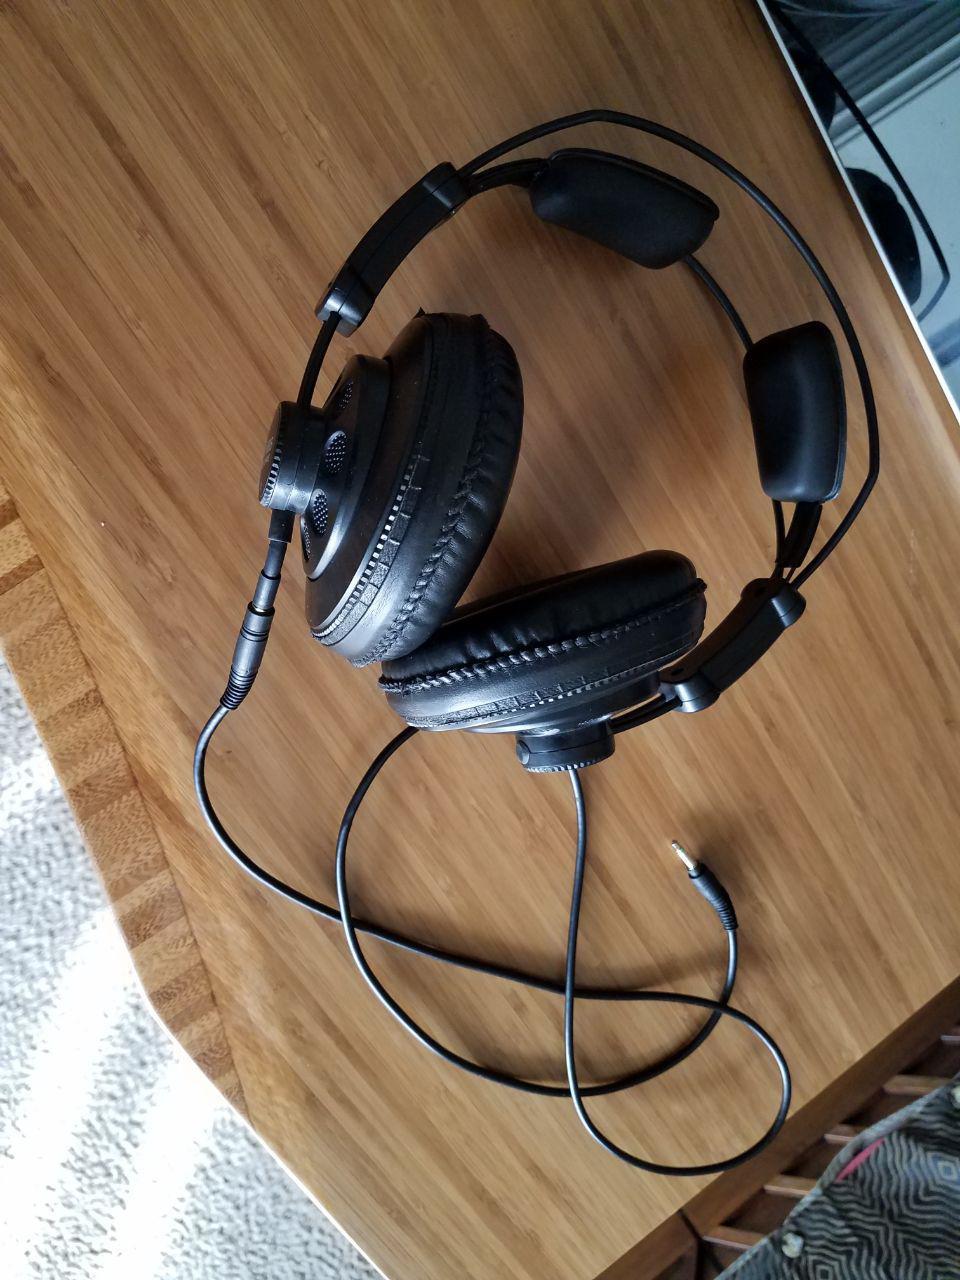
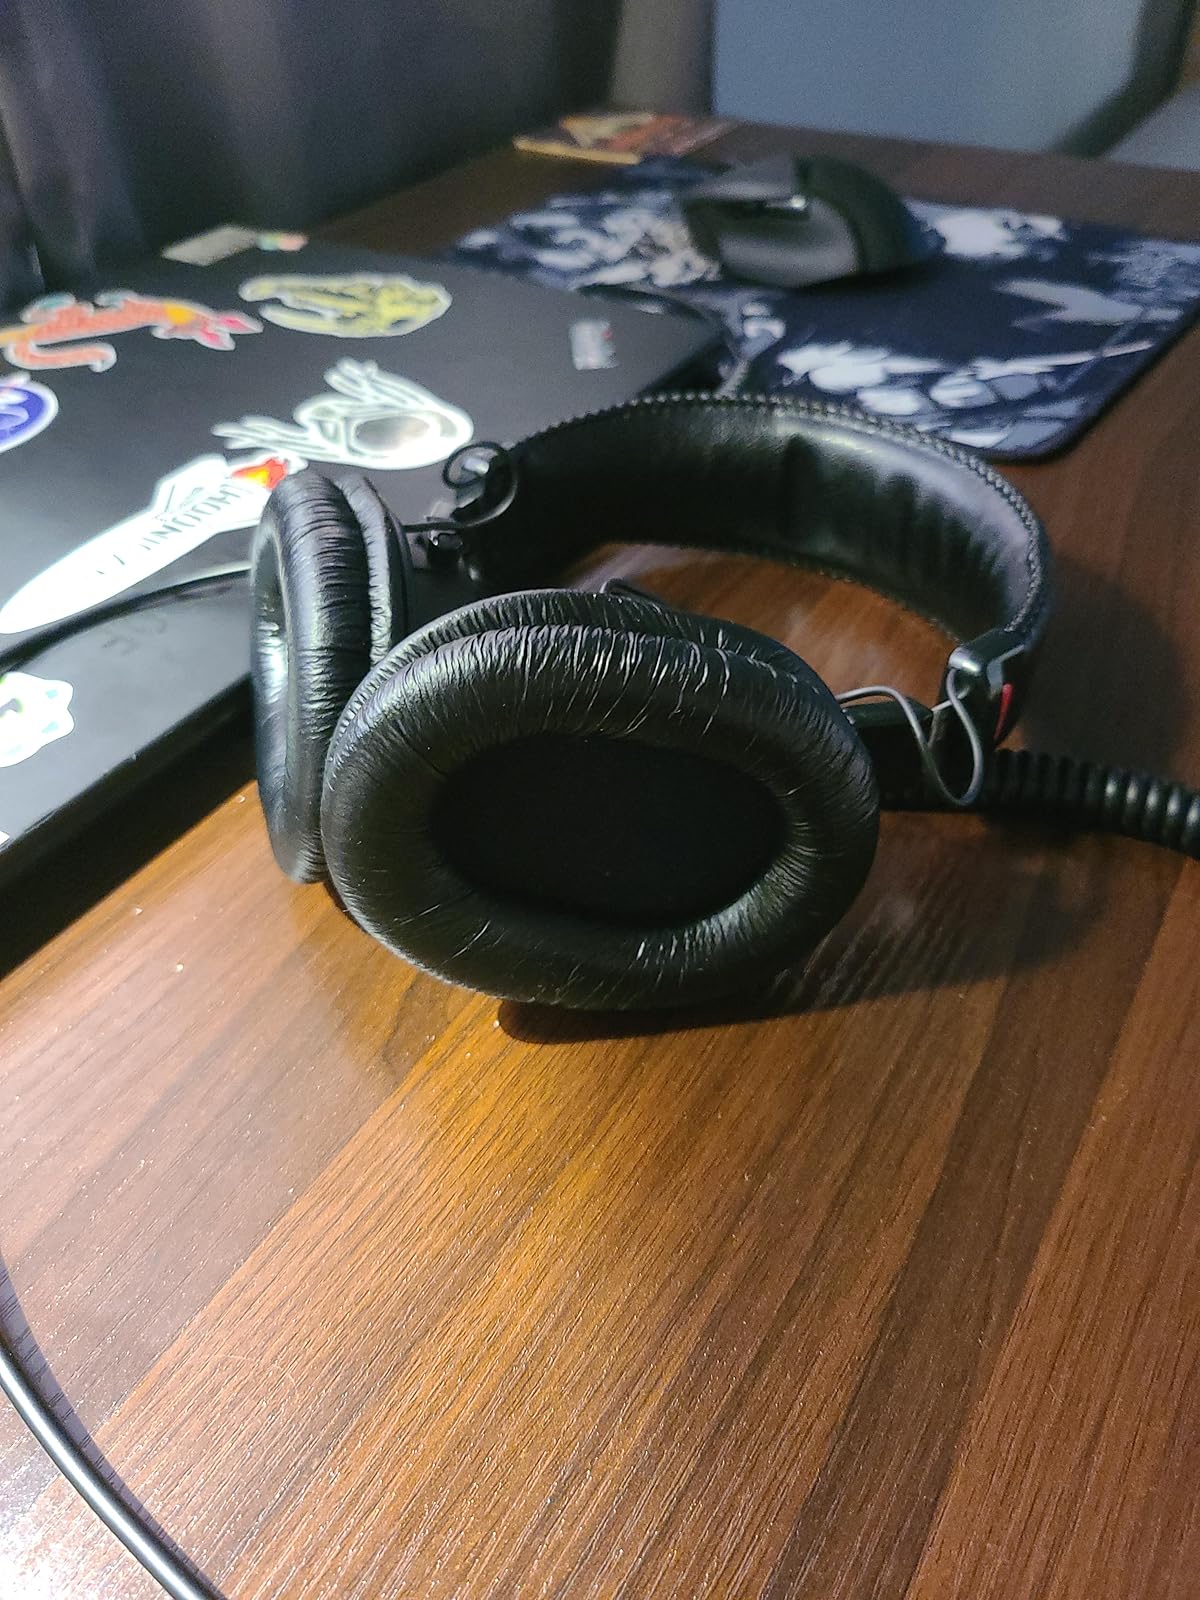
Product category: headphones
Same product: no